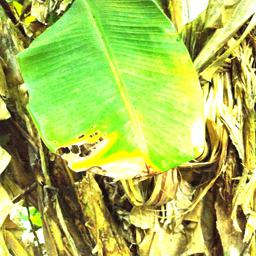
Label: YELLOW SIGATOKA